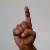
The image shows a hand gesture representing the letter 'D' in Indian Sign Language.